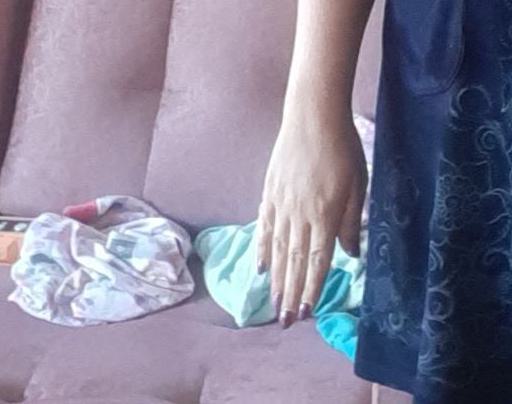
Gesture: no_gesture